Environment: real
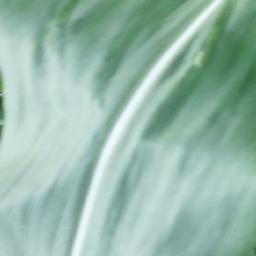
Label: healthy